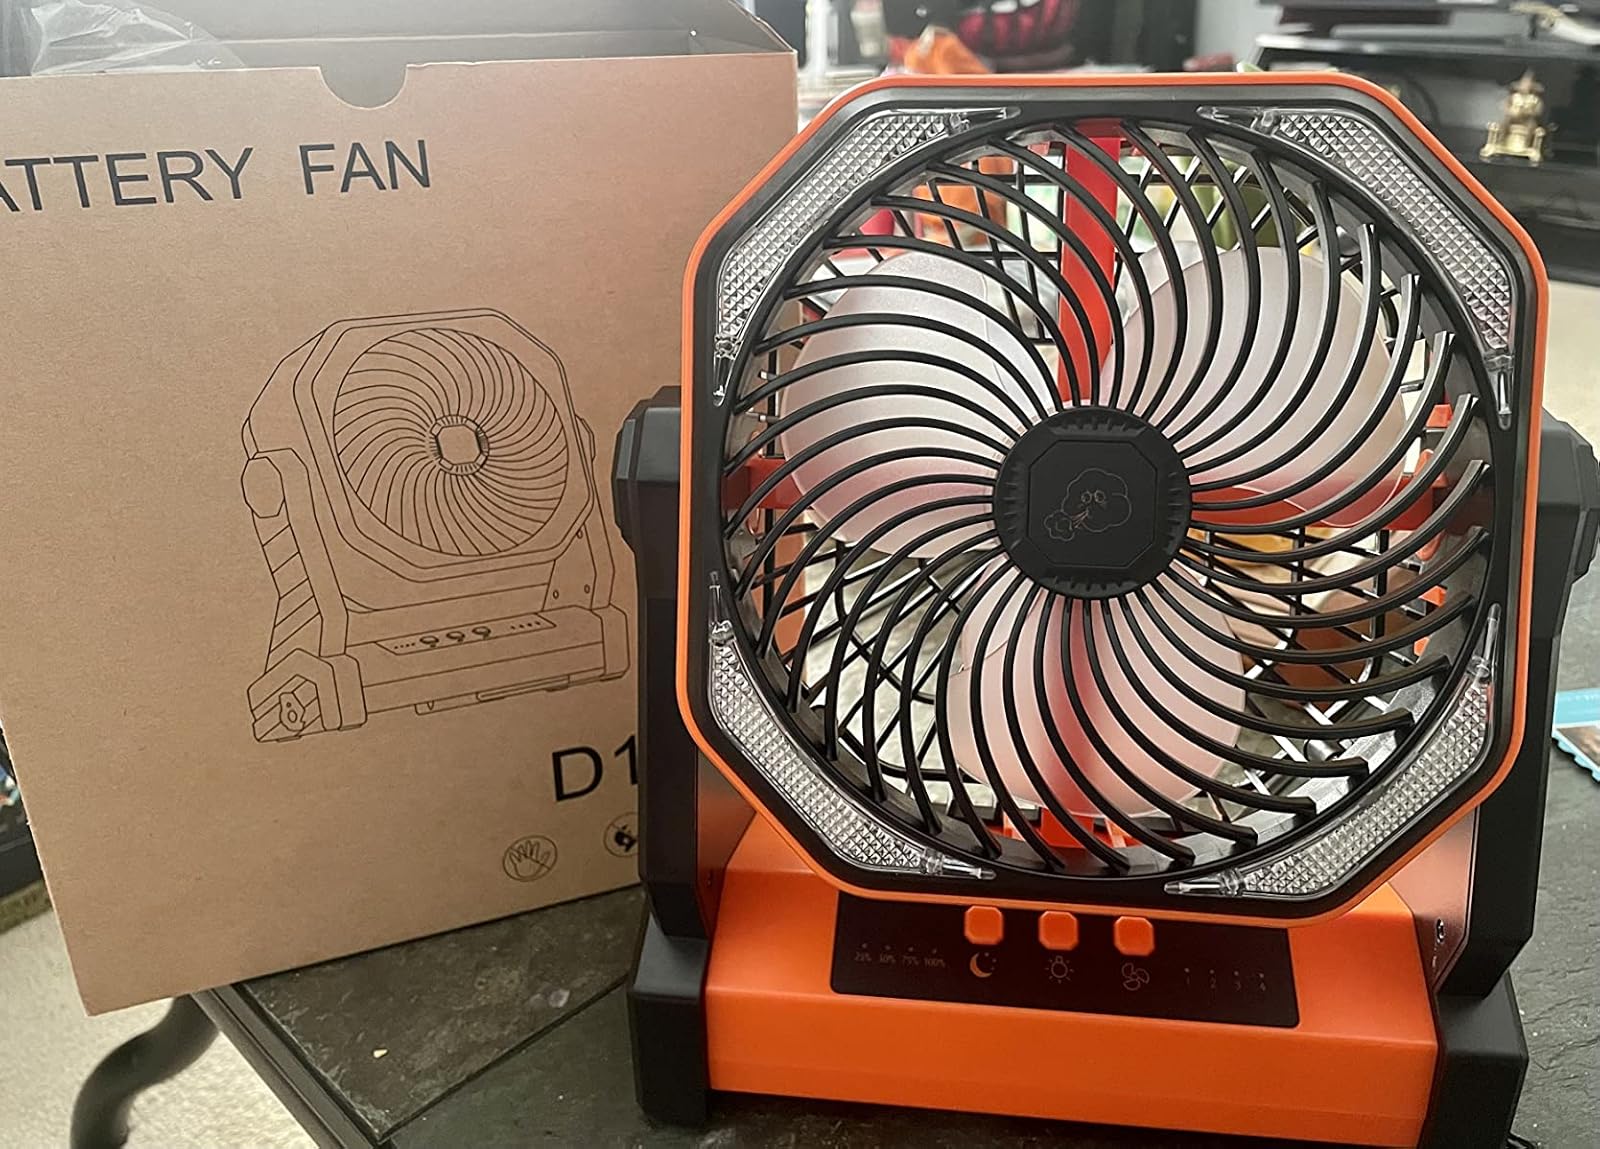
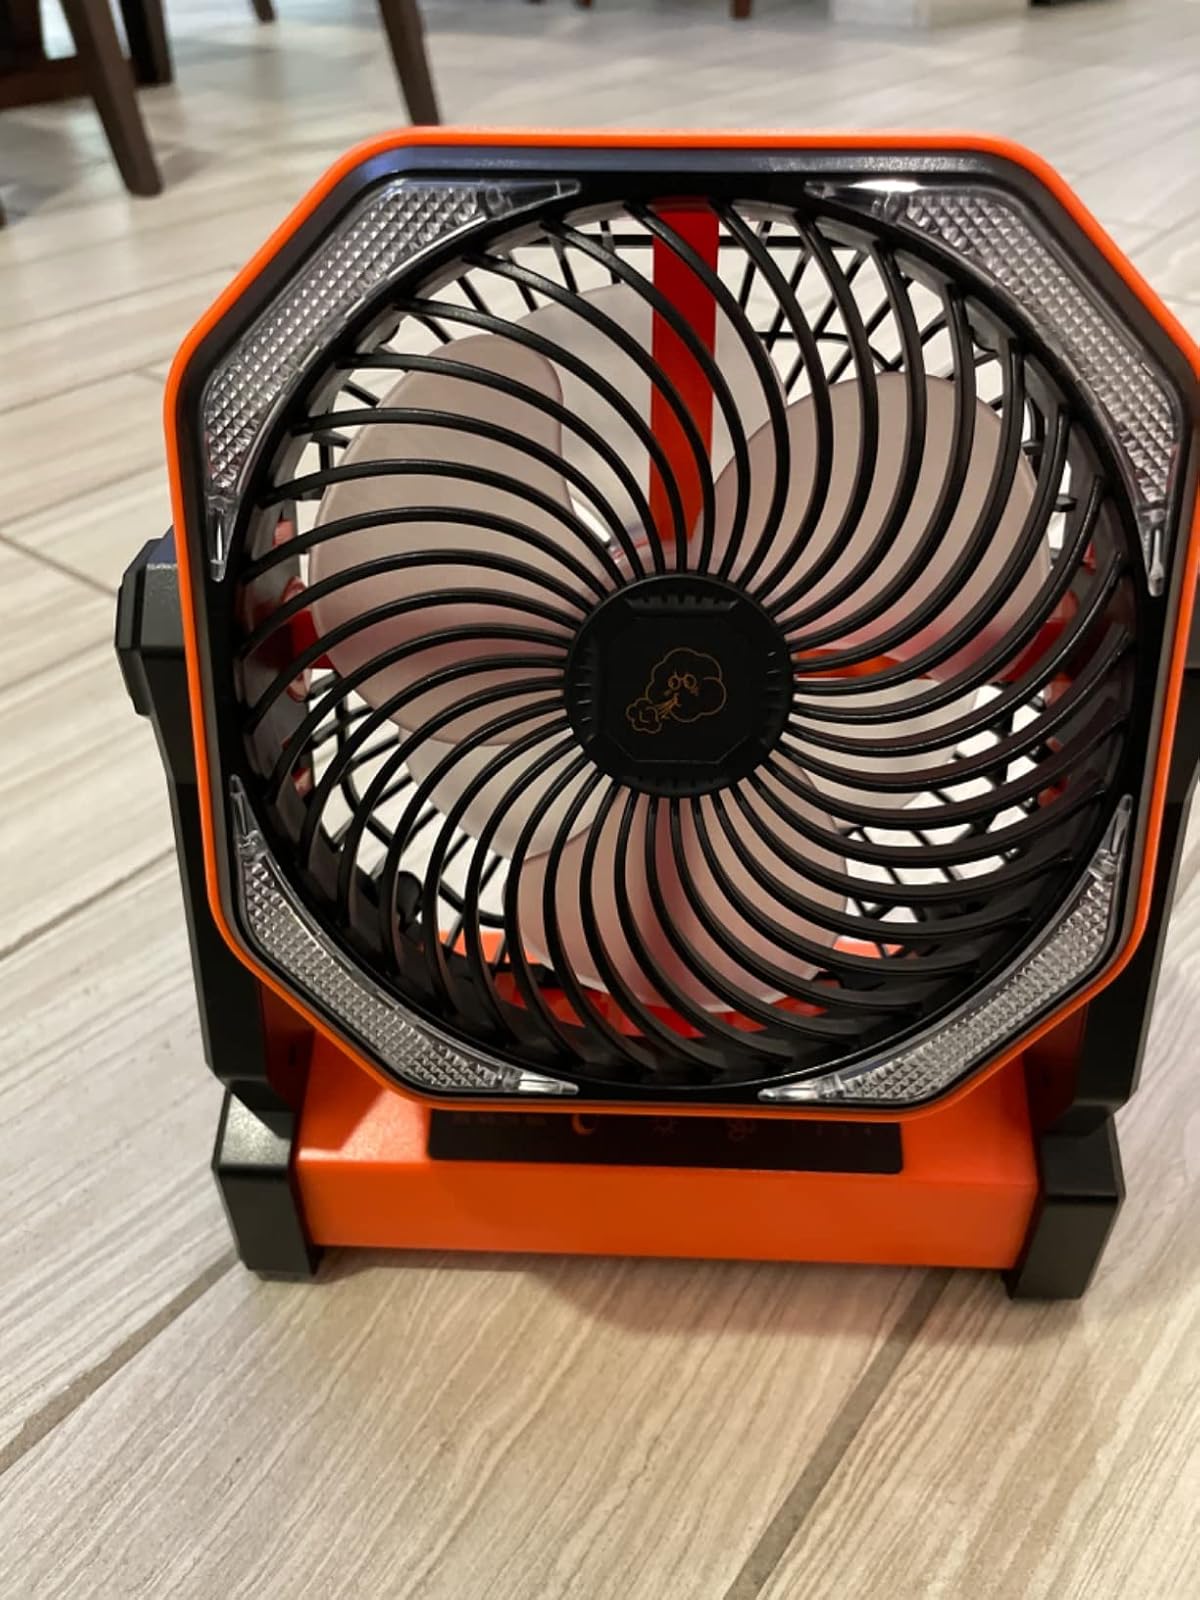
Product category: lantern
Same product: yes